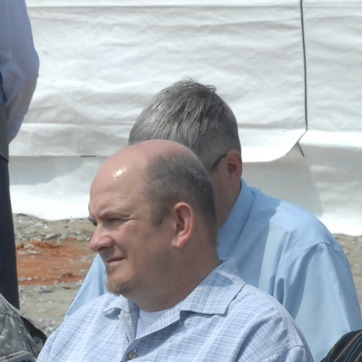
Material: hair